Jhansi State

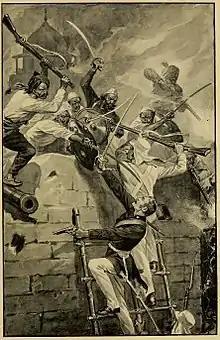
The storming of Jhansi

However, the Indian Rebellion of 1857 accordingly found Jhansi was ripe for rebellion. In June a few men of the 12th Bengal Native Infantry seized the fort containing the treasure and magazine, and massacred the European officers of the garrison along with their wives and children on 8 June 1857. Following this as the only source of authority in the city the Rani felt obliged to assume the administration and wrote to Major Erskine, commissioner of the Saugor division explaining the events which had led her to do so. The Rani's forces defeated an attempt by the mutineers to assert the claim to the throne of a rival prince who was captured and imprisoned. There was then an invasion of Jhansi by the forces of Orchha and Datia (allies of the British); their intention, however, was to divide Jhansi between them. The Rani appealed to the British for aid but it was now believed that she was responsible for the massacre and no reply was received. She assembled forces including some from former feudatories of Jhansi and elements of the mutineers which were able to defeat the invaders in August 1857. Her intention at this time was still to hold Jhansi on behalf of the British.